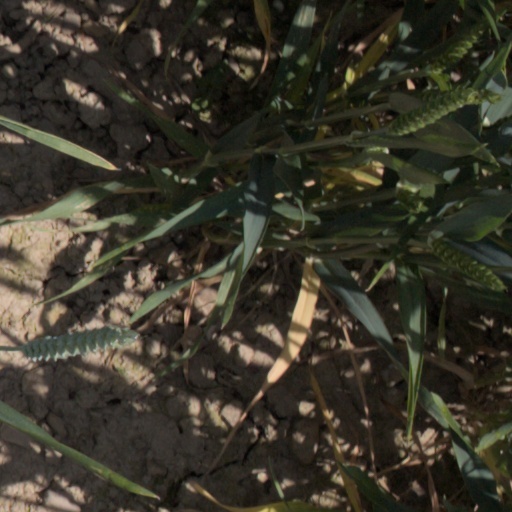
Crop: wheat